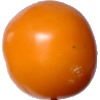
Label: yellow_tomato